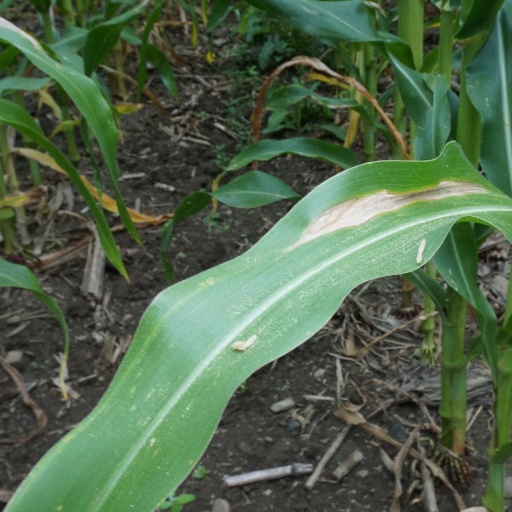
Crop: maize; corn